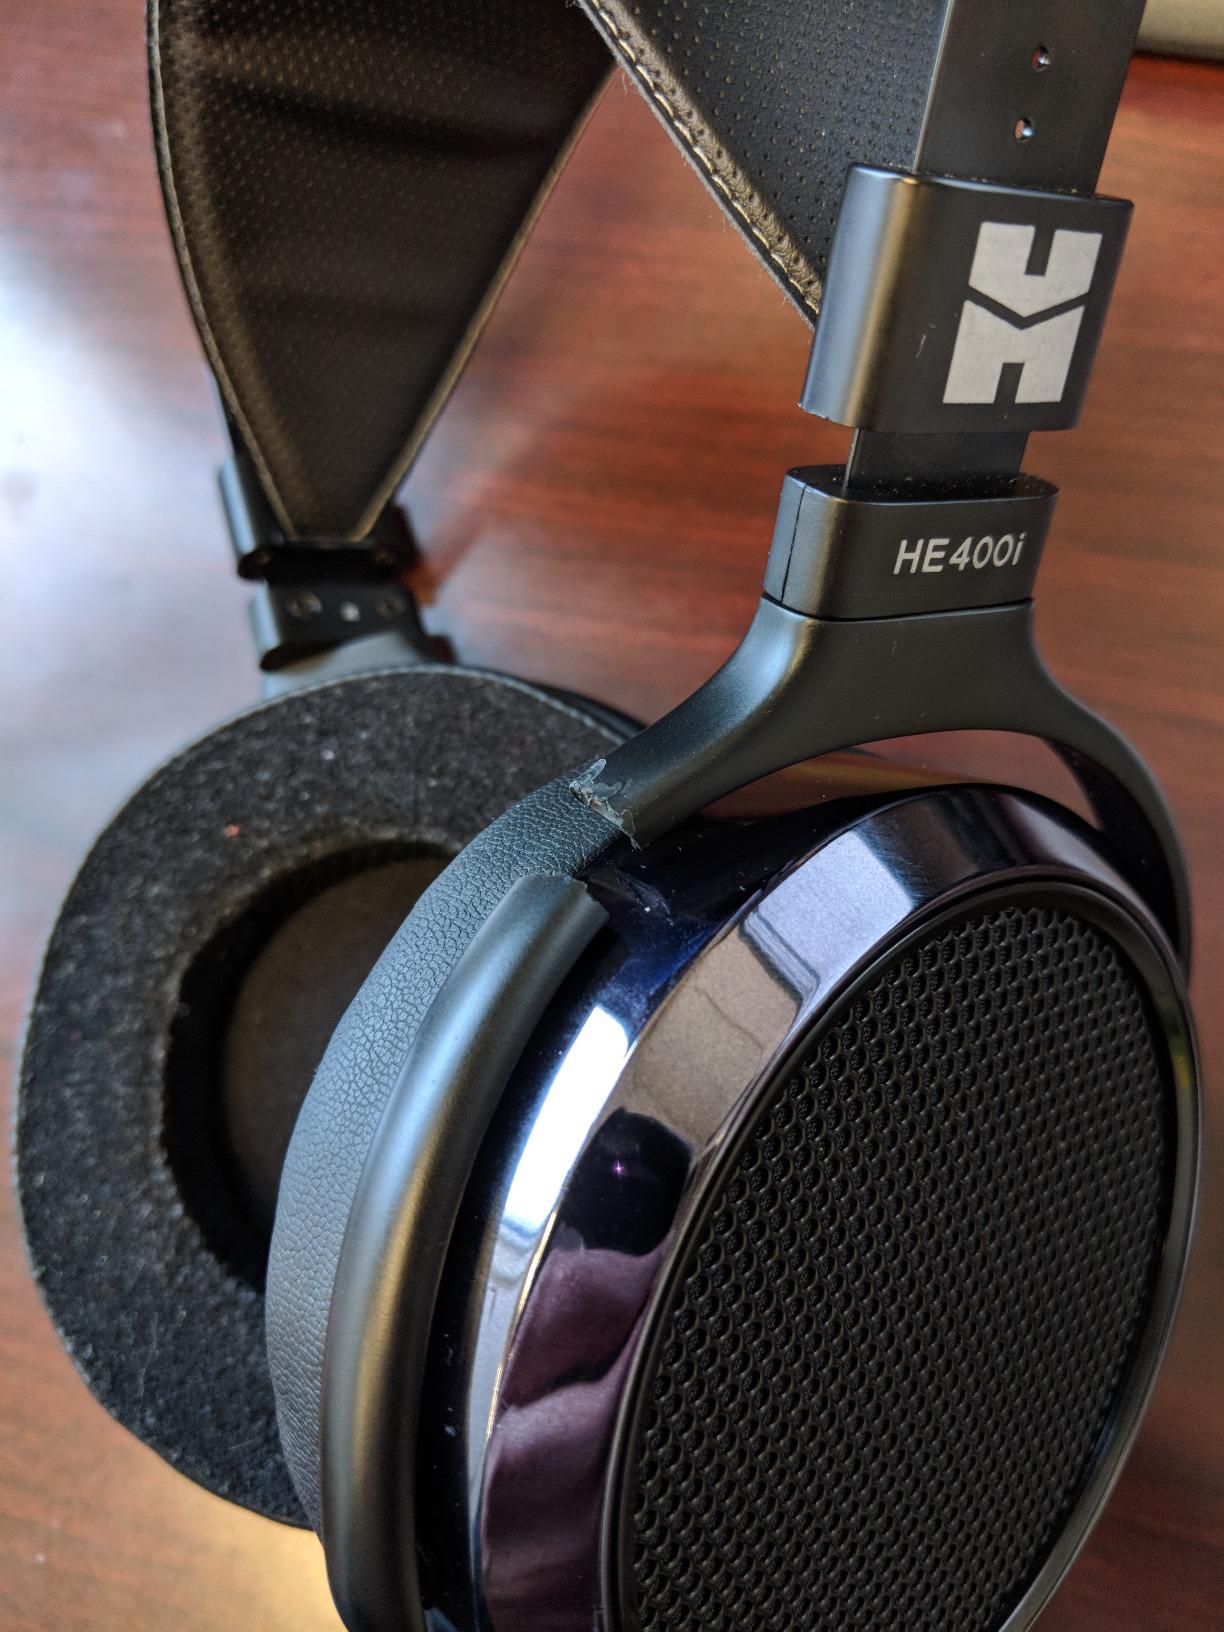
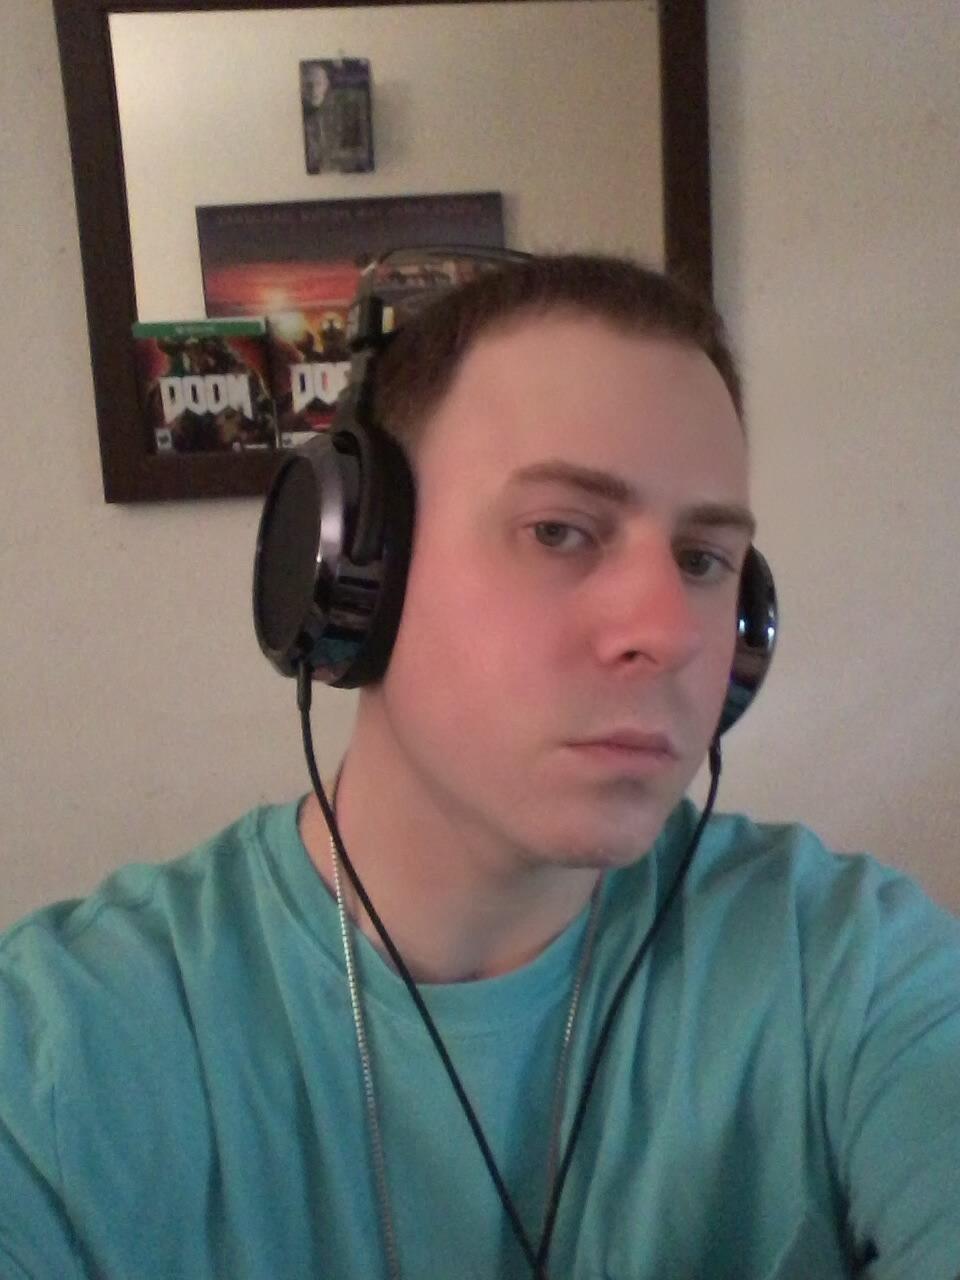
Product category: headphones
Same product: yes